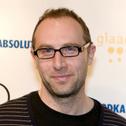
Age: 35